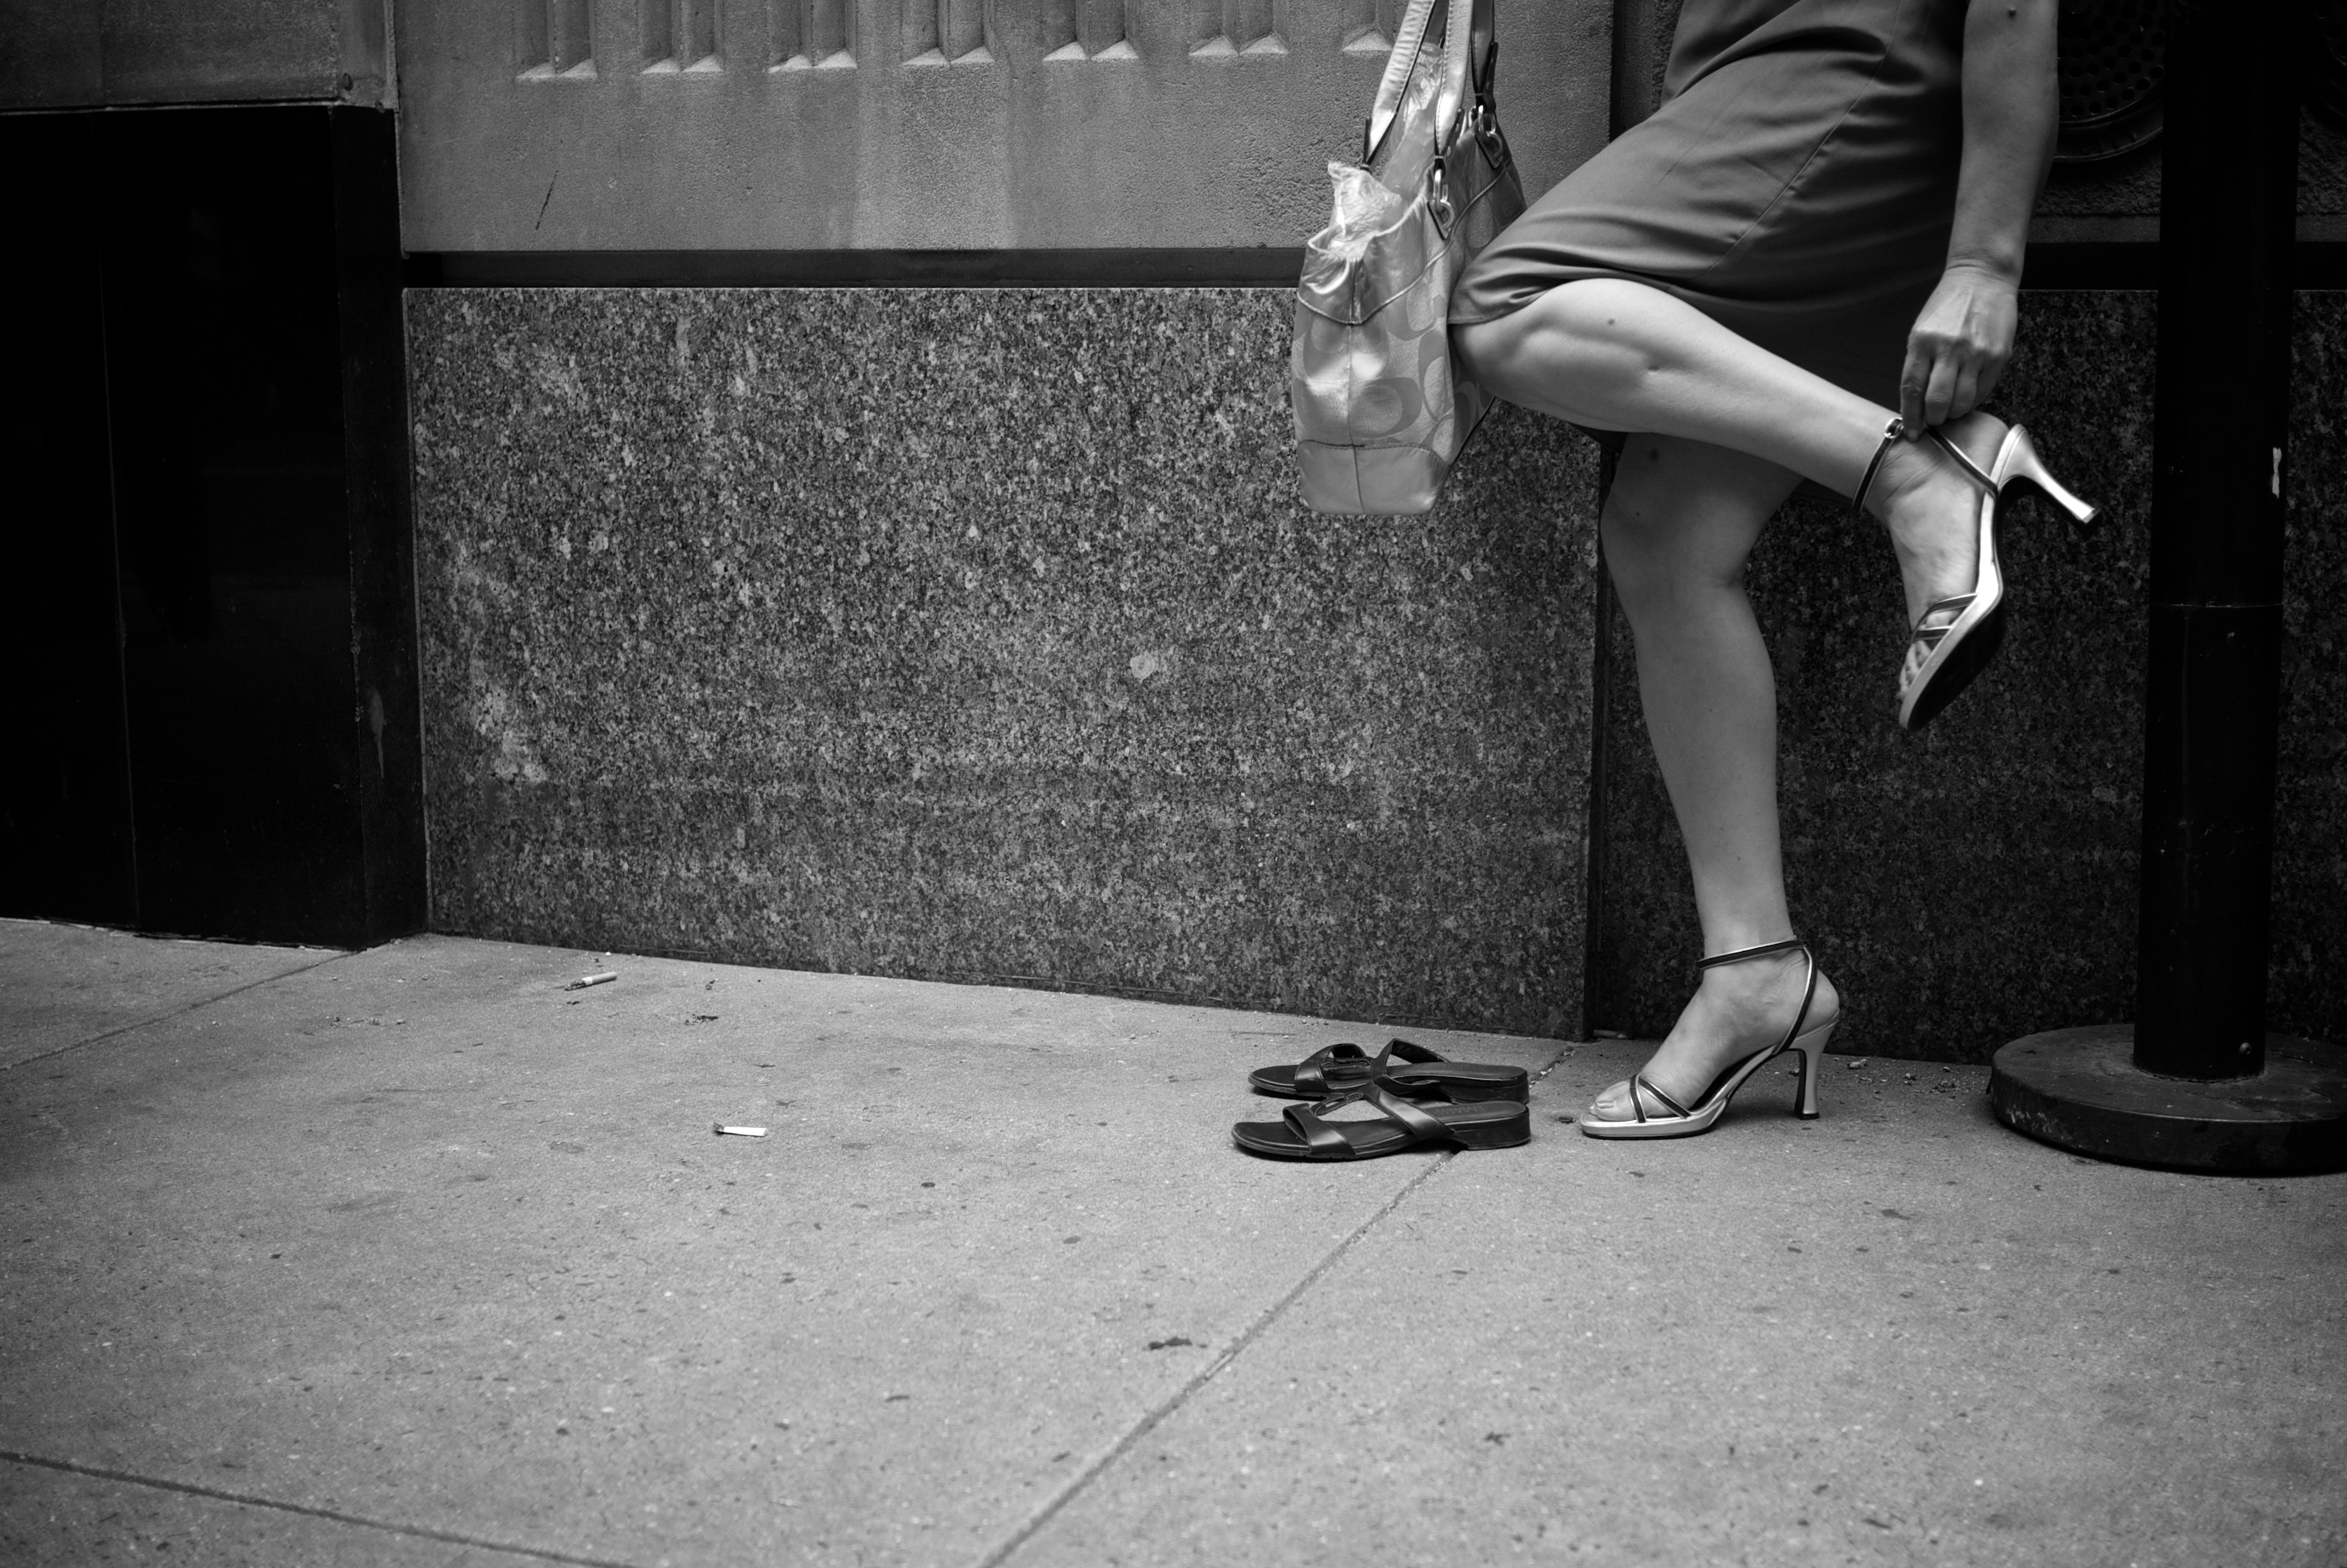
black and white, road, white, street, photography, ebook, leg, color, sitting, training, darkness, black, monochrome, streetphotography, flickr, thomas, video, infrastructure, footwear, olympus, photograph, omd, fuji, leica, monochrom, leuthard, hcb, thomasleuthard, monochrome photography, film noir, human positions